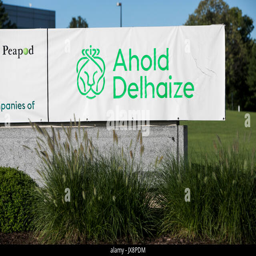
a logo sign outside of a facility occupied by retail